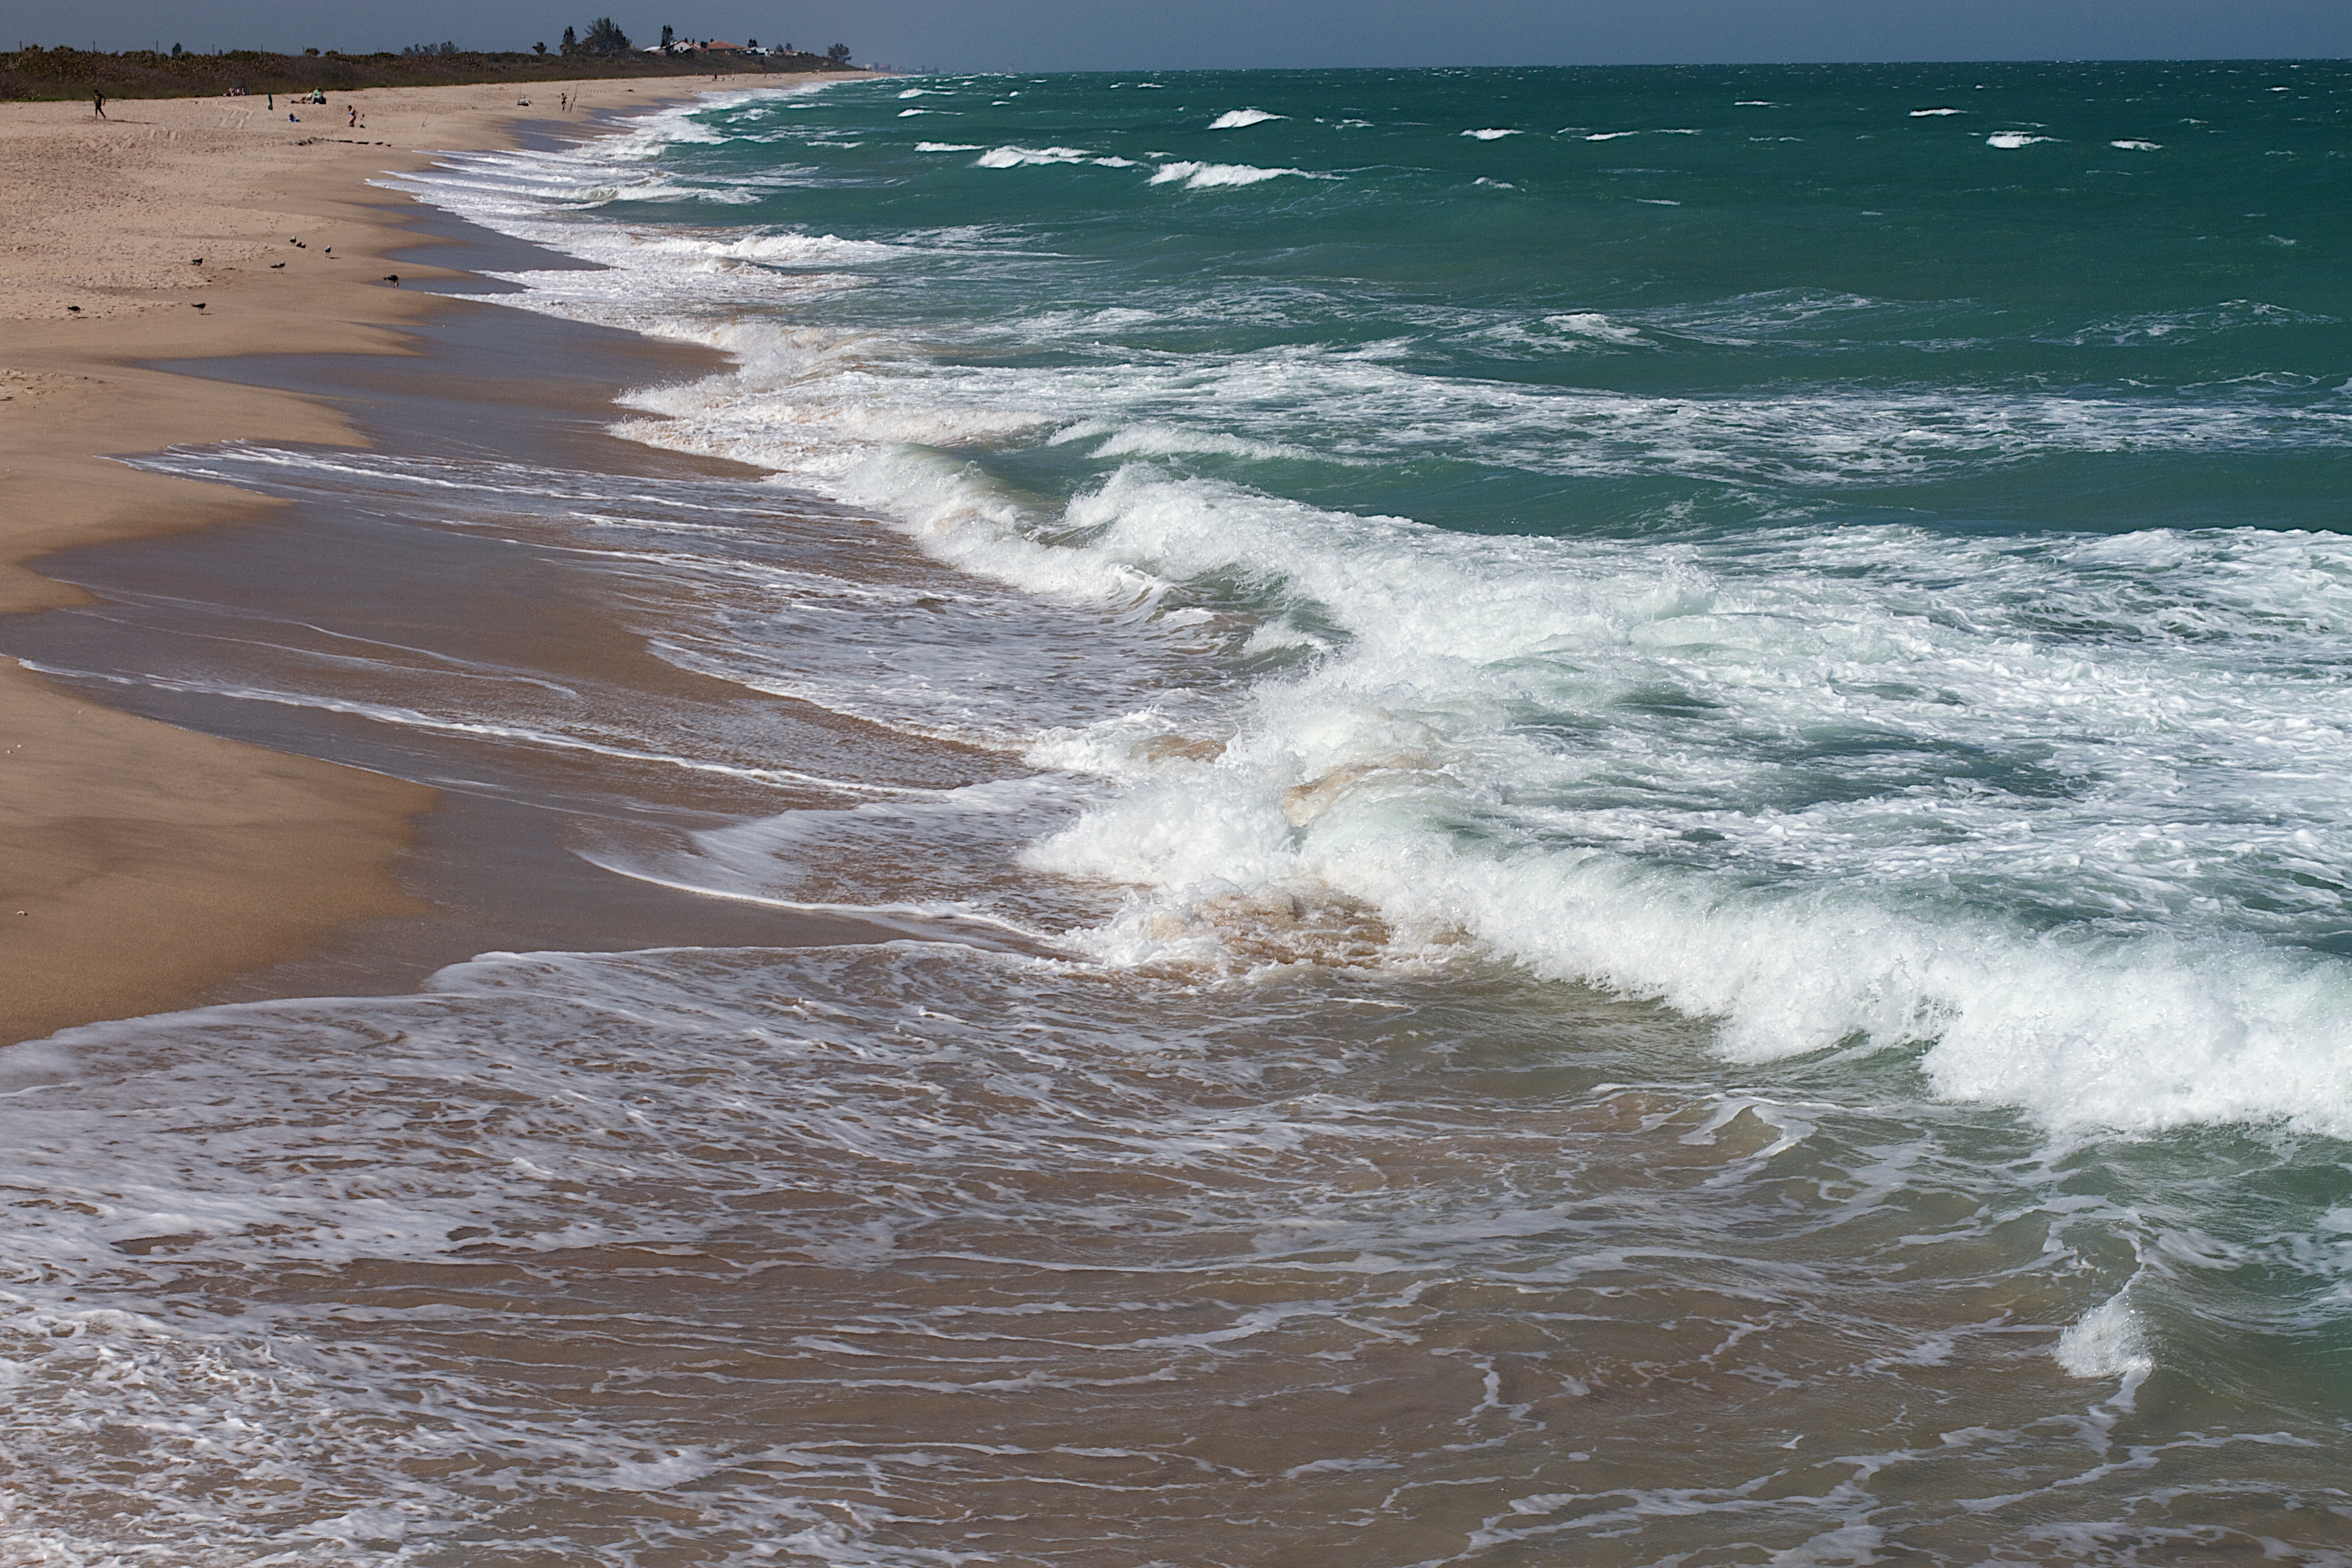
beach, sea, coast, water, sand, ocean, shore, wave, wind, body of water, cape, wind wave